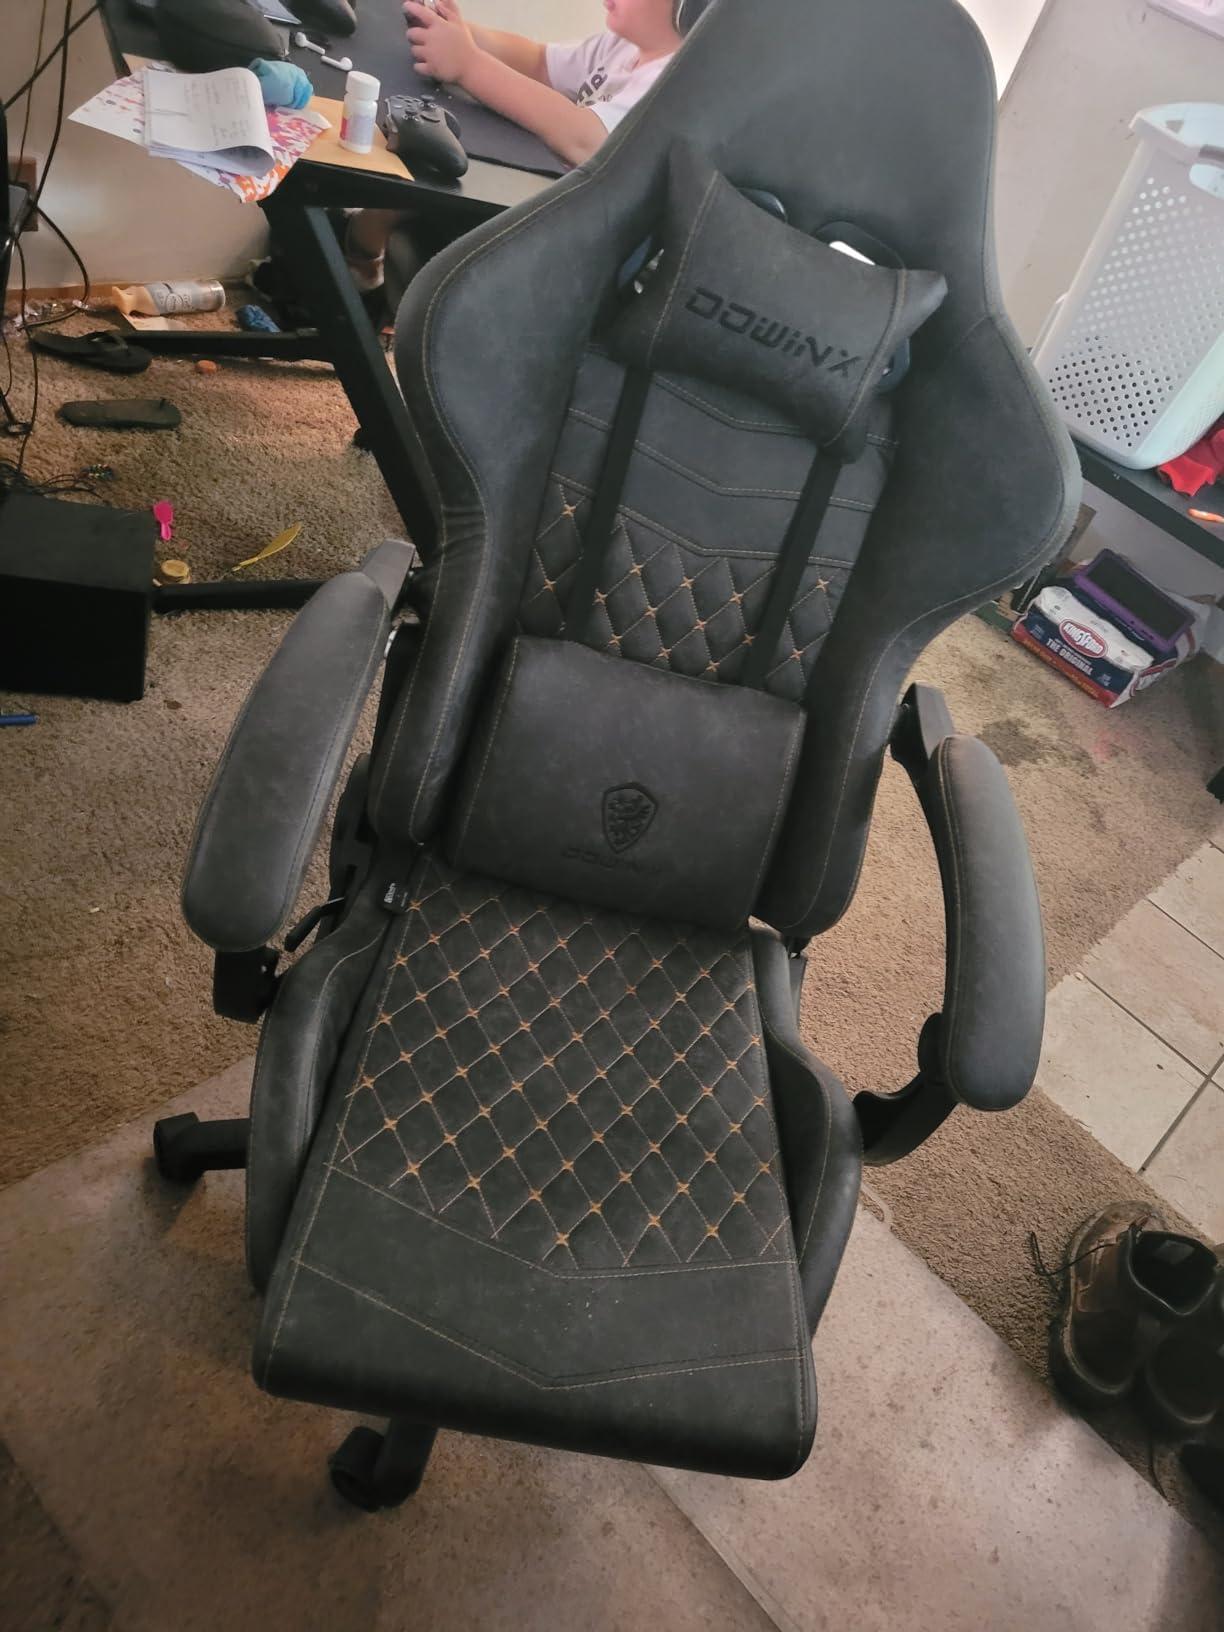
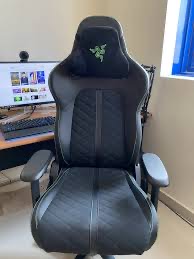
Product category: items_chair
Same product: no